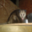
Label: possum